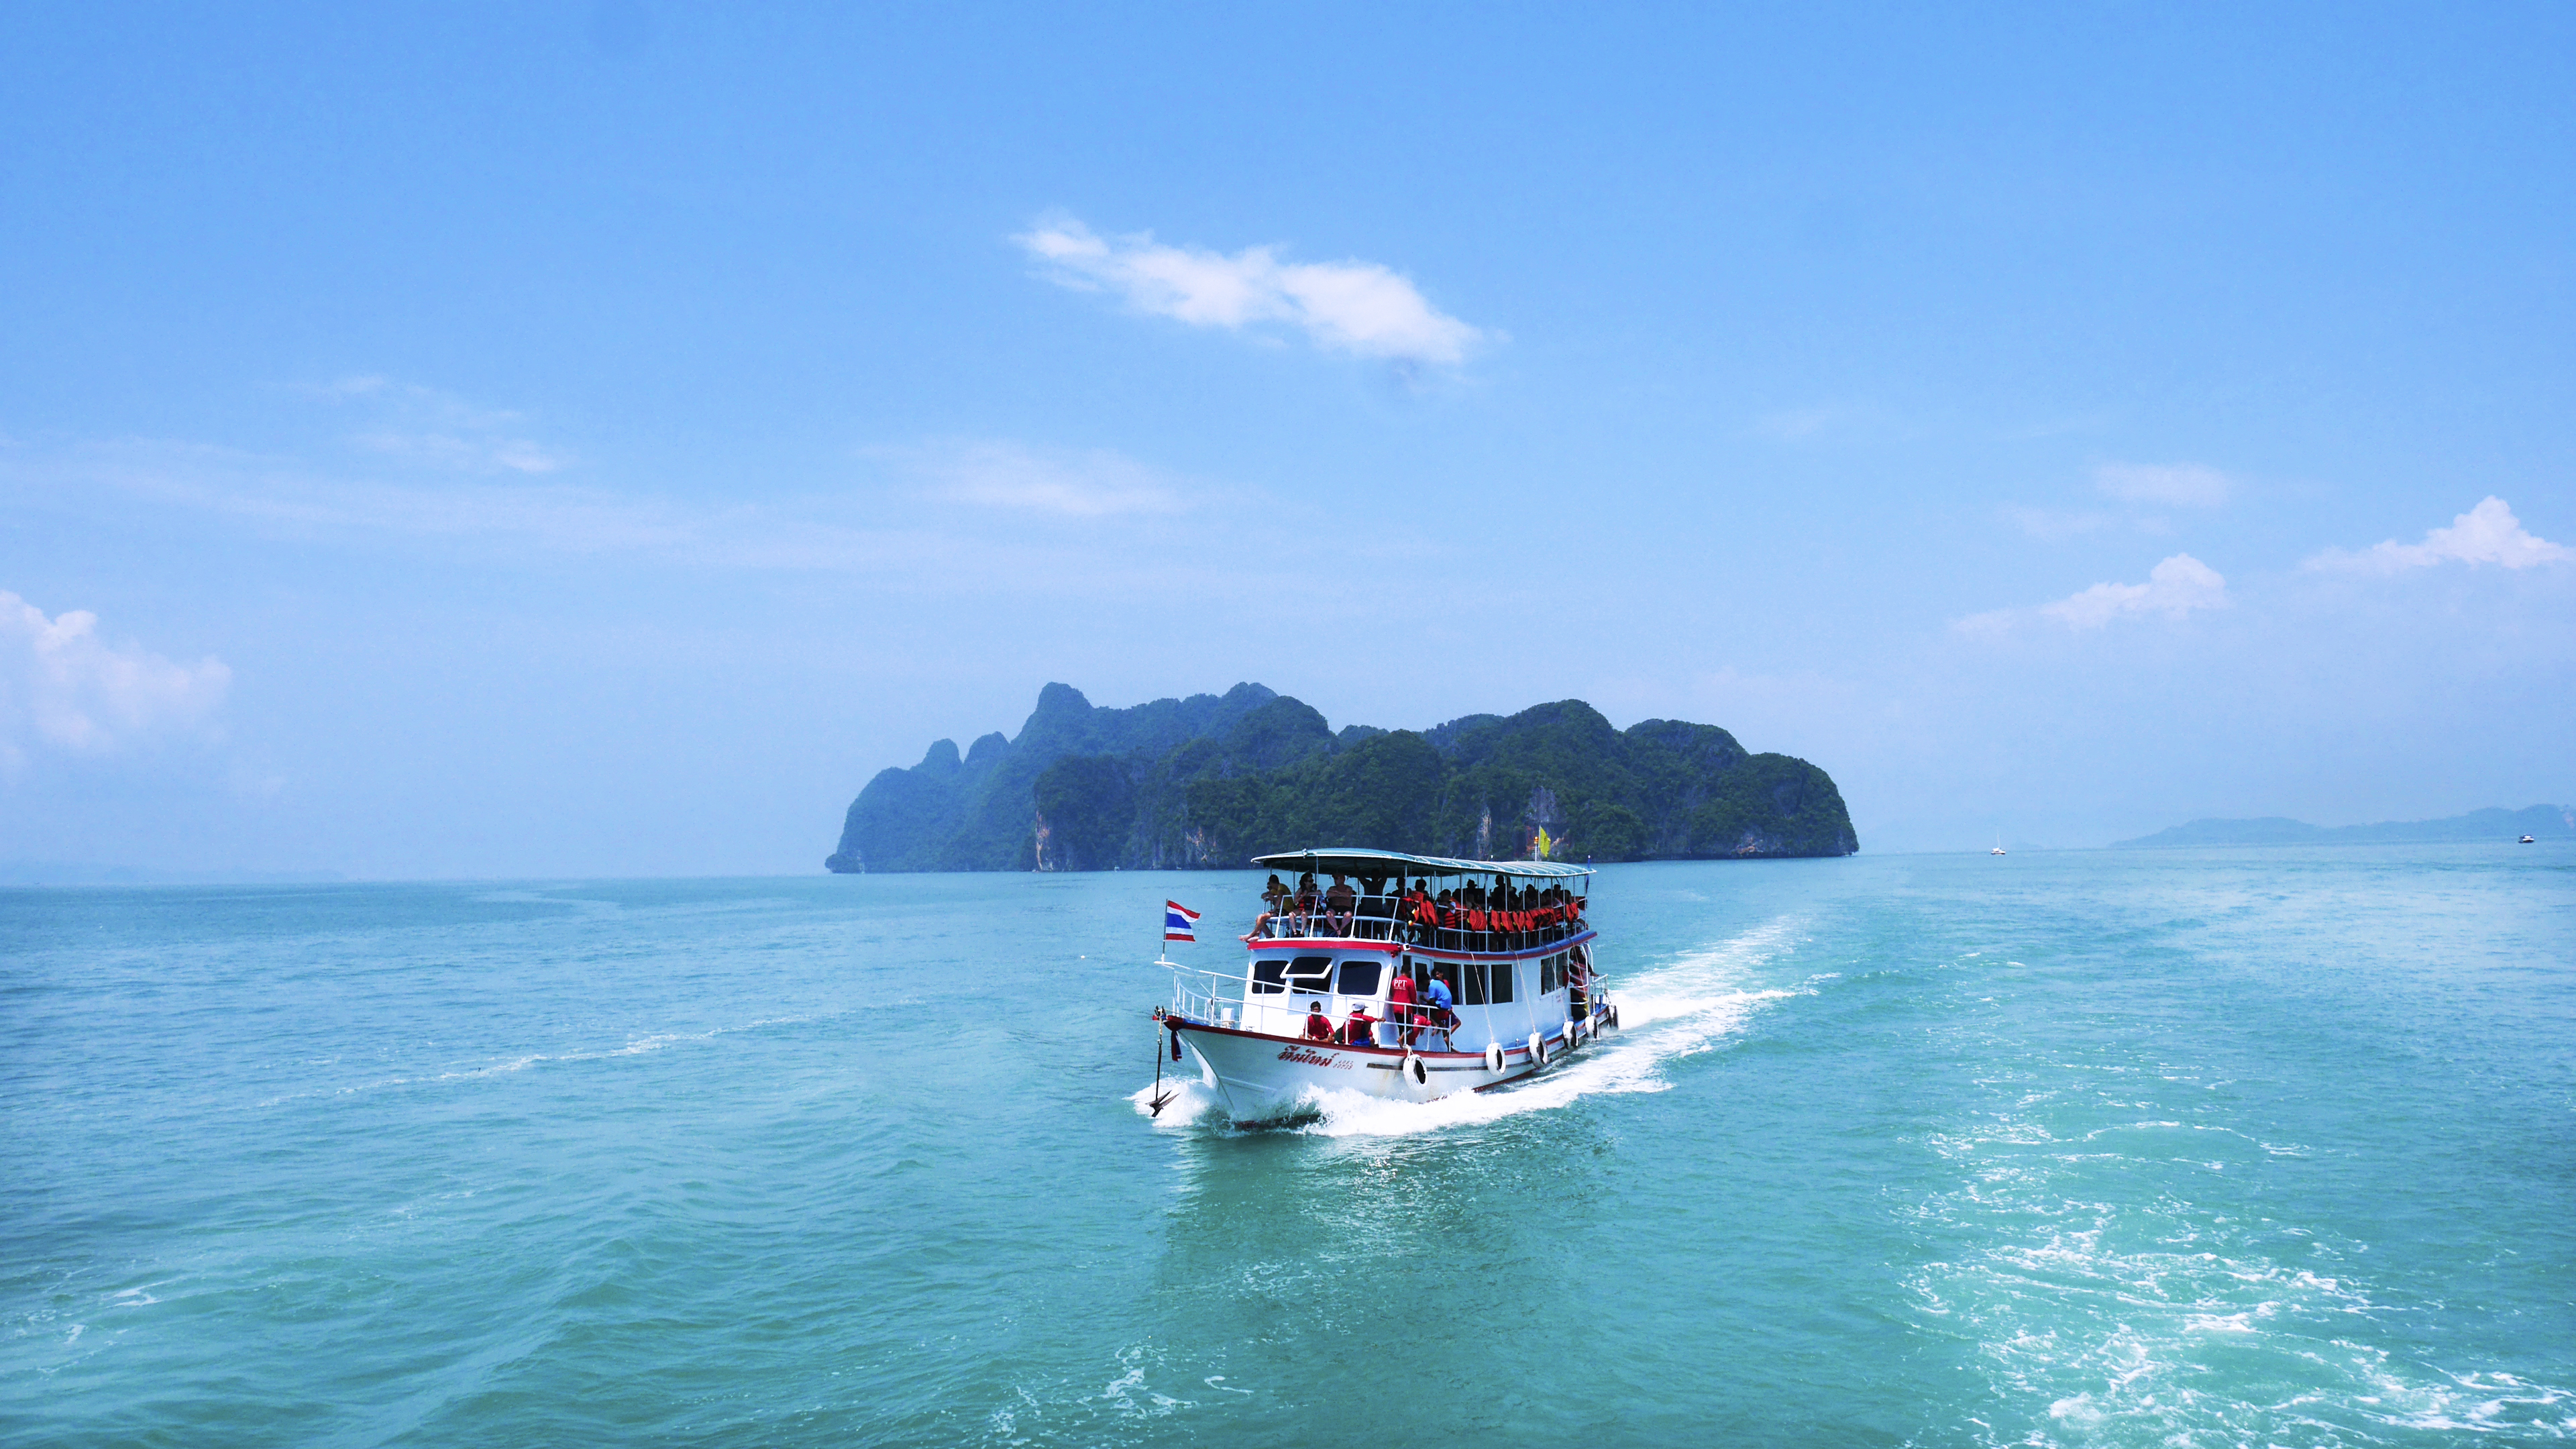
beach, sea, coast, water, ocean, people, sky, boat, adventure, vacation, vehicle, tropical, seascape, bay, island, caribbean, watercraft, cape, islet, landform, geographical feature